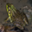
Label: frog